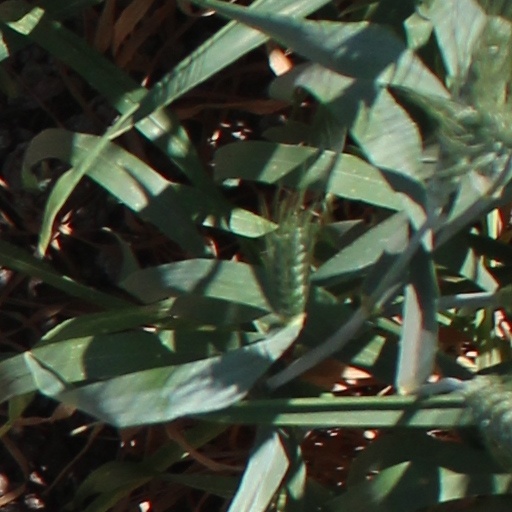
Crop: wheat